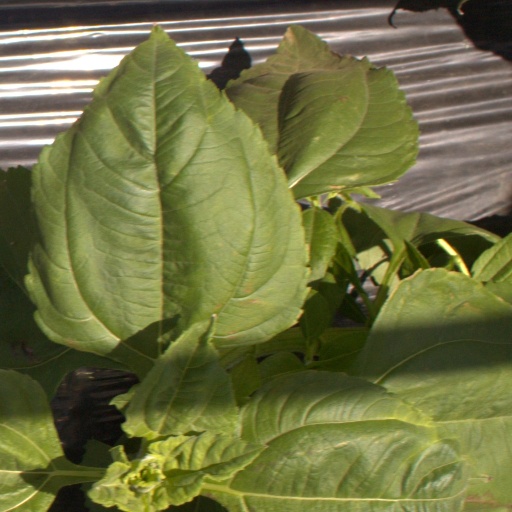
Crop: Jerusalem artichoke